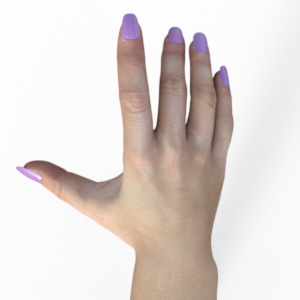
Label: paper